Salian dynasty

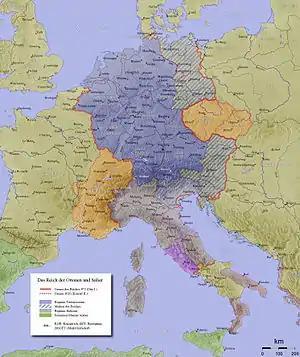
A map of the Holy Roman Empire in the 10th and 11th centuries: Germany "(blue)", Italy "(grey)", Burgundy "(orange to the West)", Bohemia "(orange to the East)", Papal States "(purple)".

Count Werner, who held estates in the Nahegau, Speyergau and Wormsgau early in the 10th century, is the Salian monarchs' first certainly identified ancestor. His family links to the Widonids cannot be securely established, but his patrimonial lands and his close relationship with the Hornbach Abbey provide indirect evidence of his Widonid ancestry. He married a kinswoman, most probably a sister, of King Conrad I of Germany. This marriage alliance with the Conradines introduced Conrad as a leading name in his family.